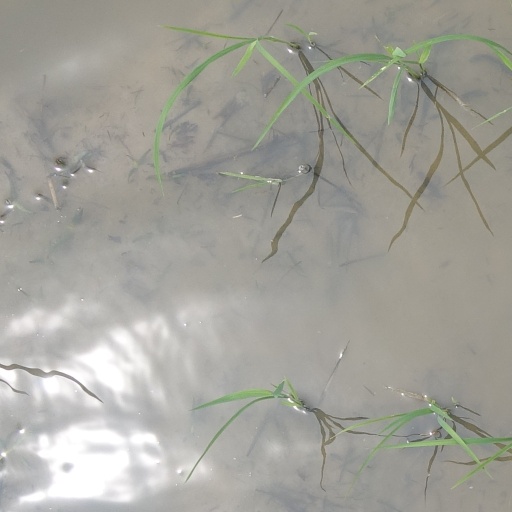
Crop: rice